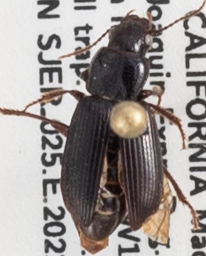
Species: Dicheirus piceus
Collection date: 2021-04-28
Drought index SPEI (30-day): -1.85
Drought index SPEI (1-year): -1.69
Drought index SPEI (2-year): -1.69